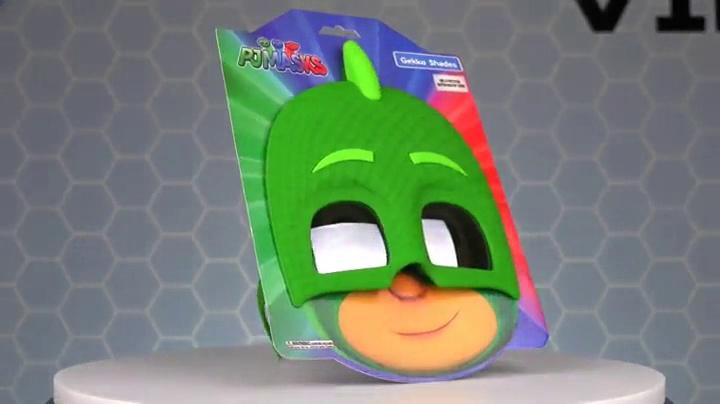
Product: Costume Sunglasses Frozen Olaf Sun-Staches Party Favors UV400
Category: Toys & Games | Party Supplies
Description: All Sun-Staches Sunglasses provide 100% UV400 protection and impact resistant lenses because we care.
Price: $12.60
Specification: ProductDimensions:9x9x1inches|ItemWeight:1pounds|ShippingWeight:2.4ounces(Viewshippingratesandpolicies)|DomesticShipping:ItemcanbeshippedwithinU.S.|InternationalShipping:ThisitemcanbeshippedtoselectcountriesoutsideoftheU.S.LearnMore|ASIN:B01LY3R55D|Itemmodelnumber:SG2597|Manufacturerrecommendedage:12monthsandup